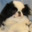
Label: dog